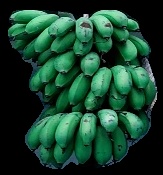
Variety: rasbale
Grade: grade2